Bush burning in Nigeria

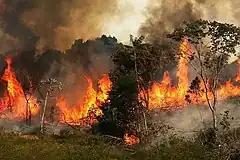
A bush fire in Nigeria

Bush burning is the practice of setting fire to vegetation, either intentionally or accidentally, in Nigeria. It is a common occurrence during the dry season when the grasses and weeds are dry and flammable. Bush burning is mainly done for agricultural purposes, such as clearing land for cultivation, controlling pests, and enhancing soil fertility. It is also done for hunting, as some hunters use fire to drive out animals from their hiding places. However, bush burning has many negative effects on the environment, health, and economy. It causes air pollution, soil degradation, loss of biodiversity, greenhouse gas emissions, damage to infrastructure and livelihoods, and increased vulnerability to climate change.